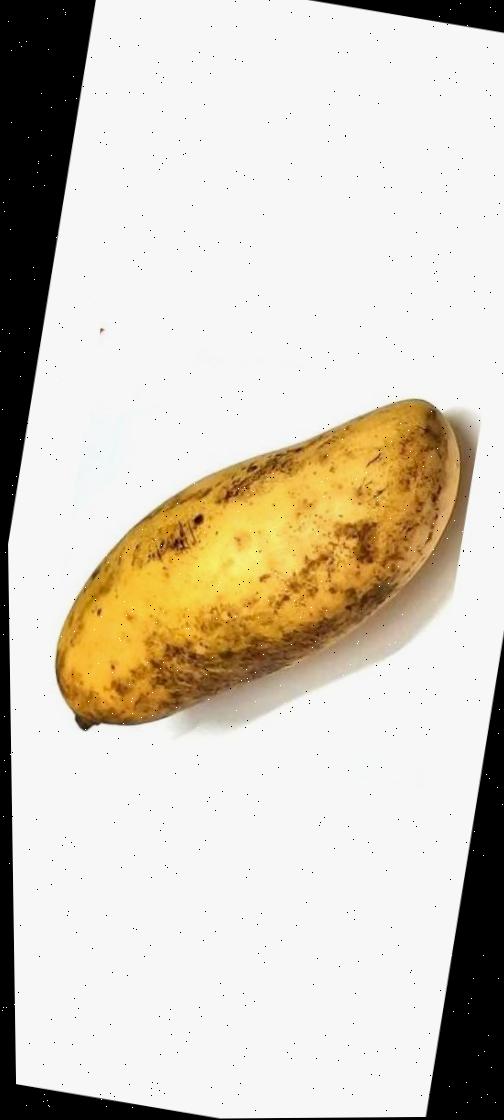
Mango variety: Banana Mango